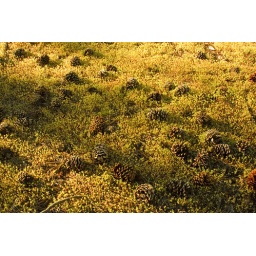
Sequoia cones in a bed of yellow flowers